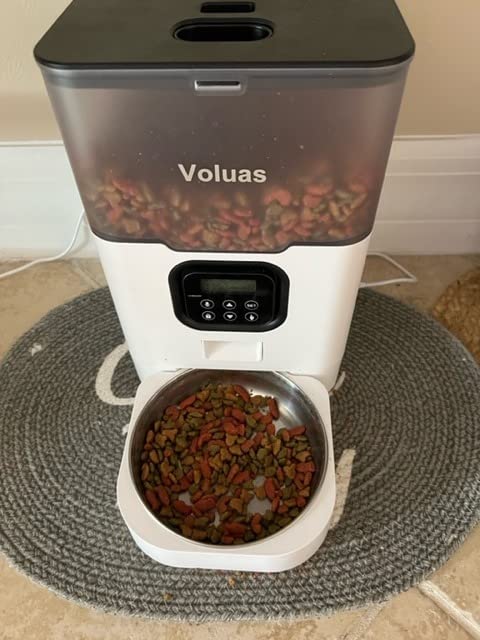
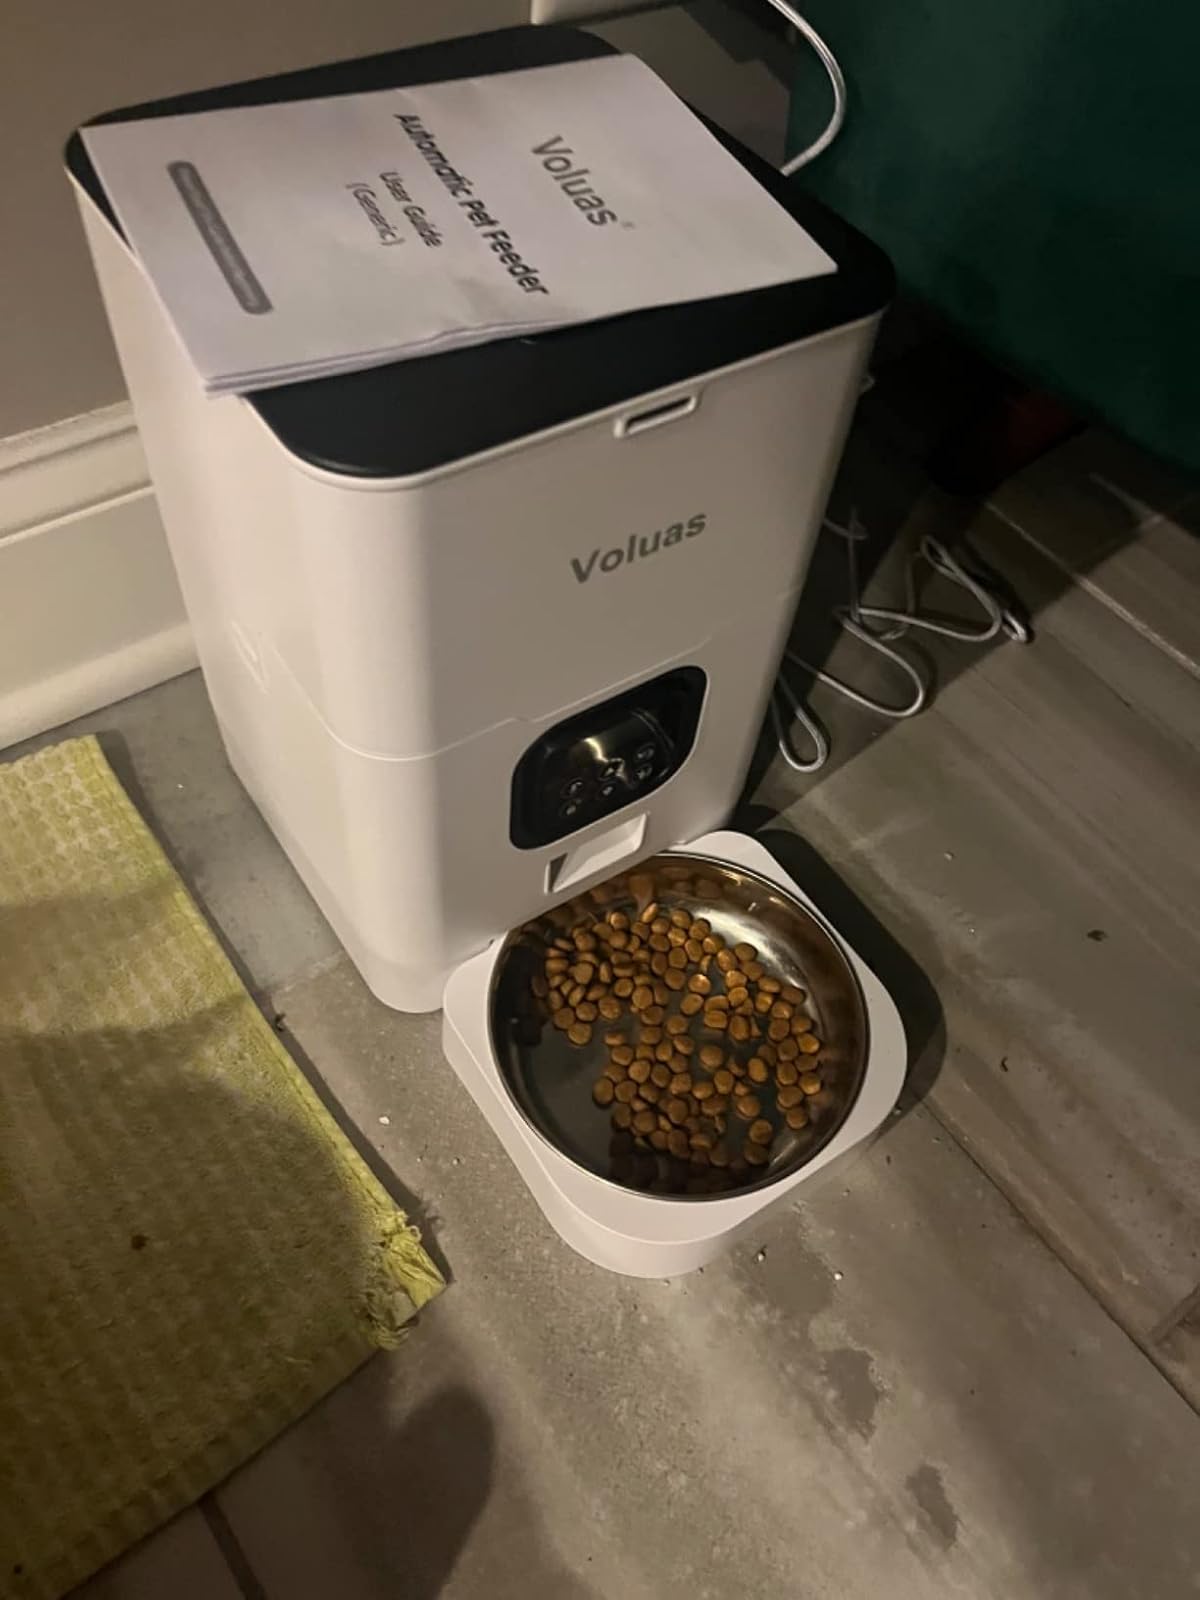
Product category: items_feeder
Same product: no